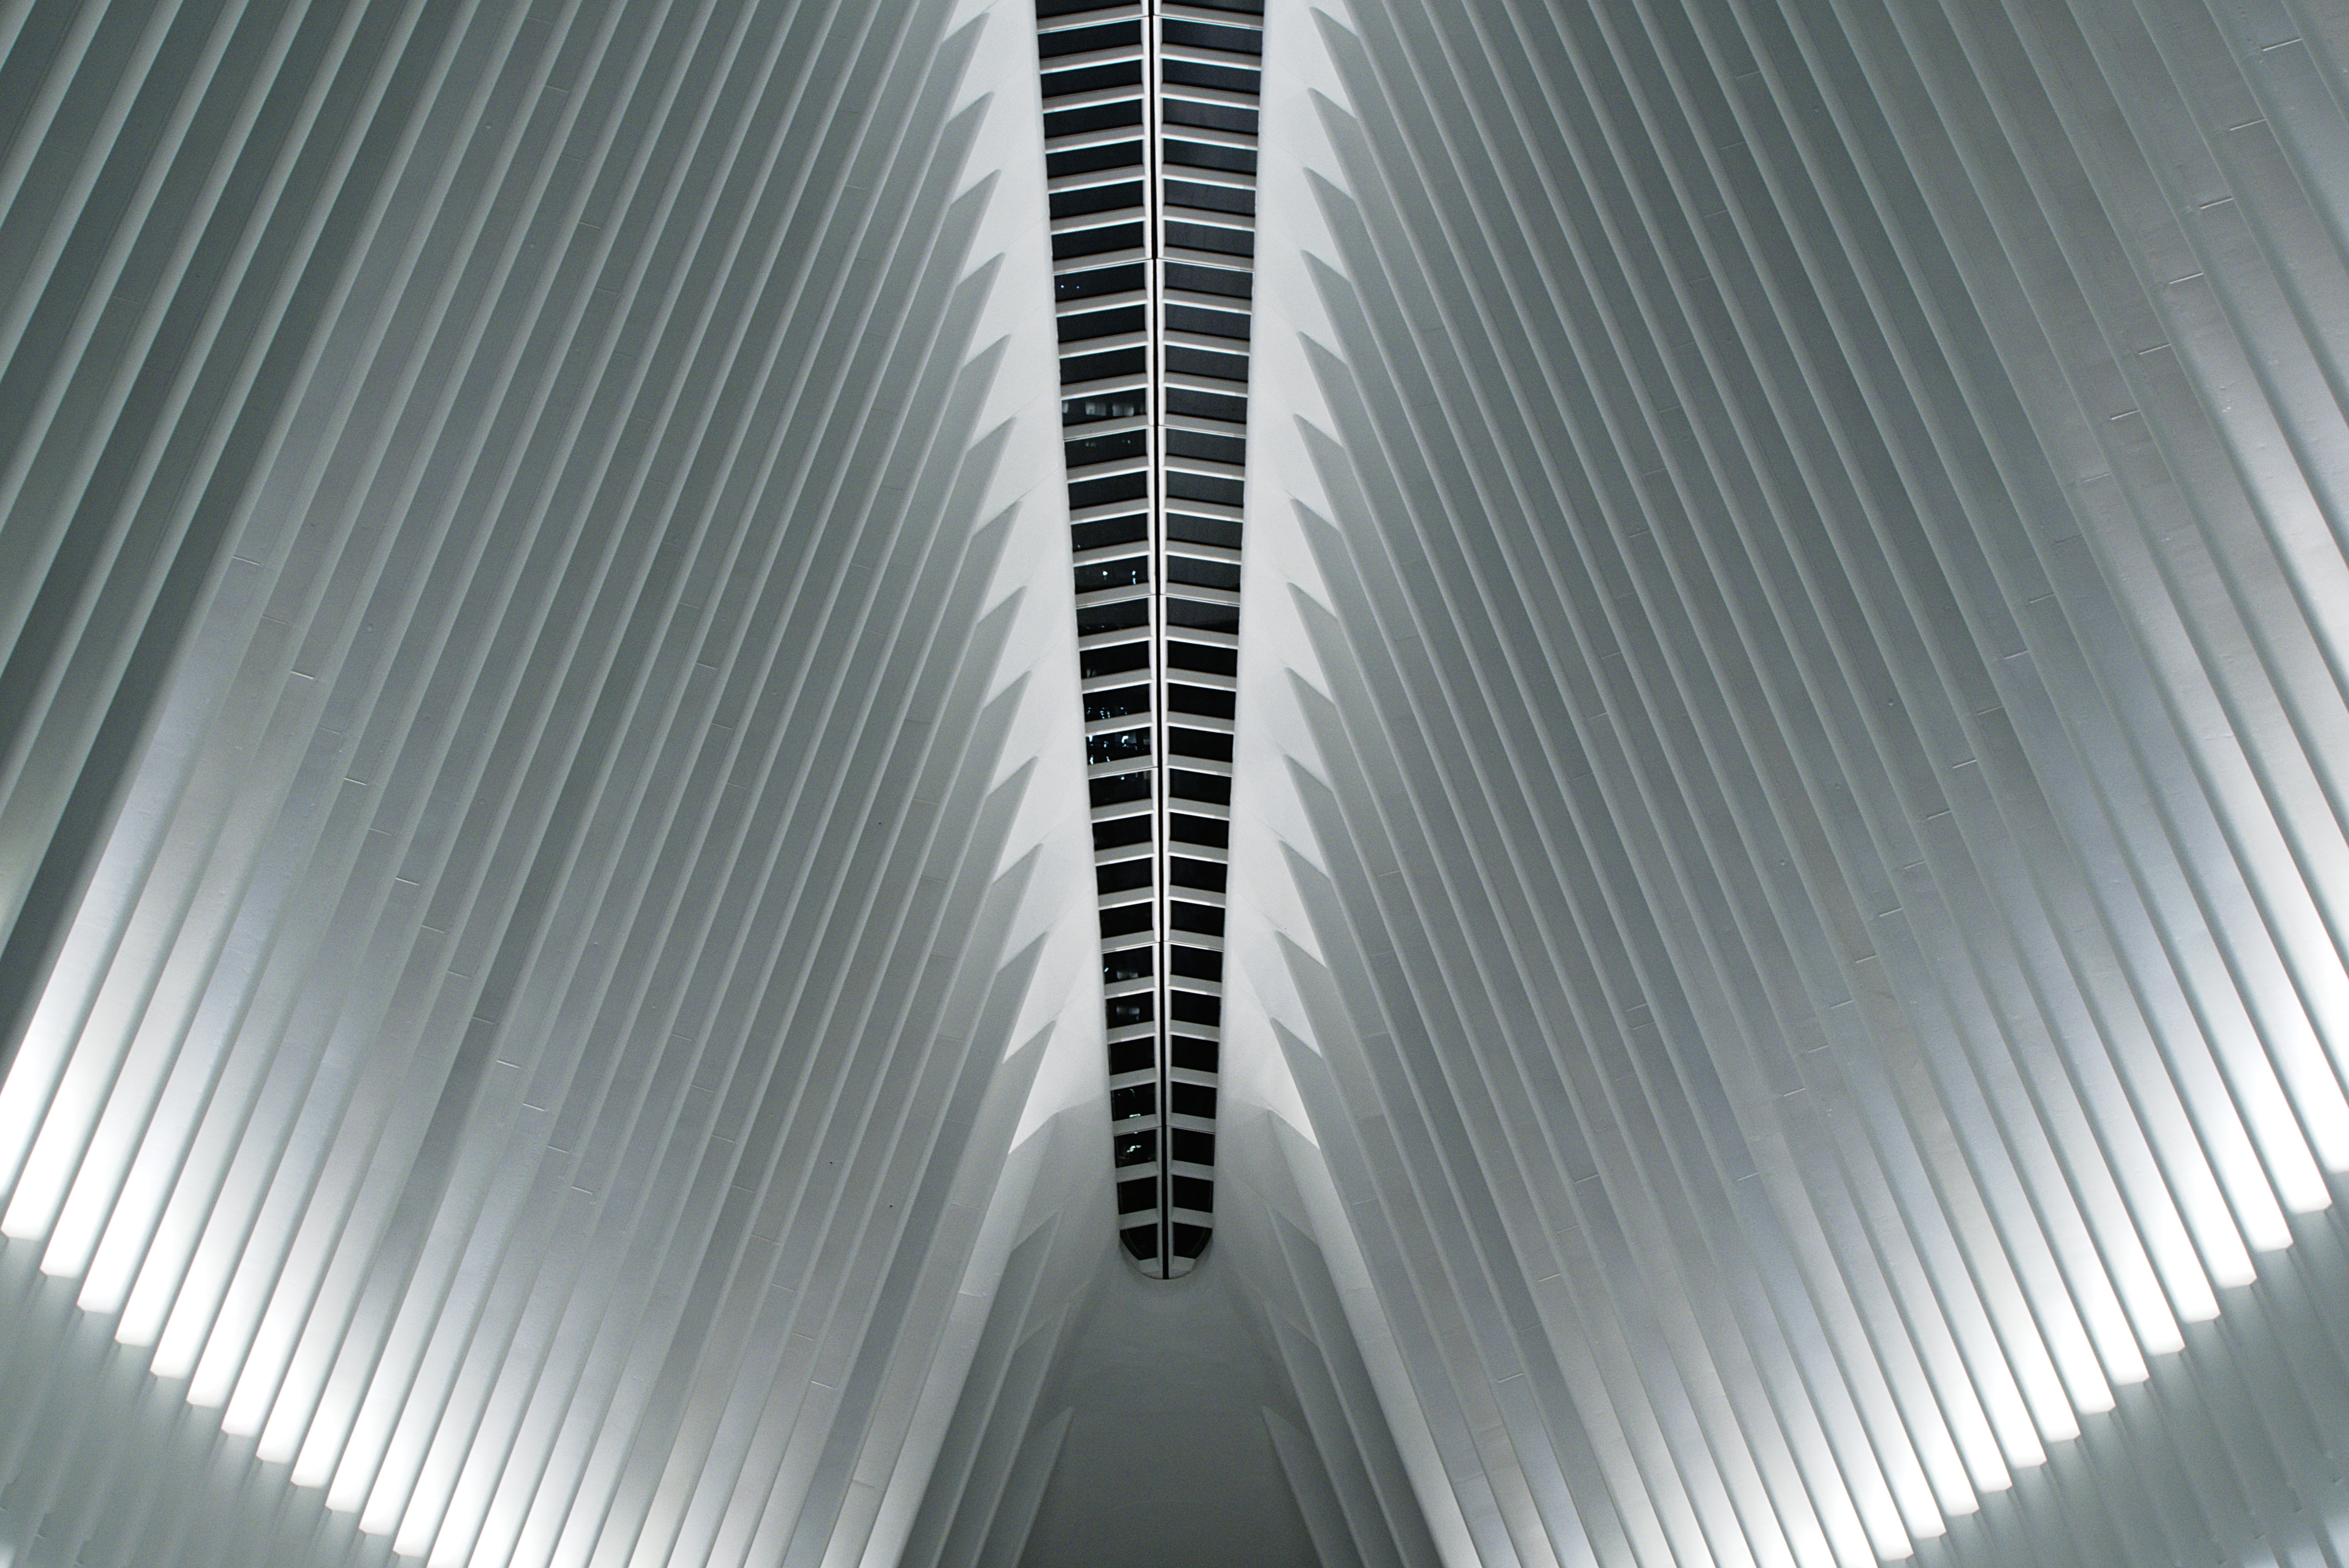
light, black and white, skyscraper, ceiling, line, metal, material, interior design, symmetry, window covering